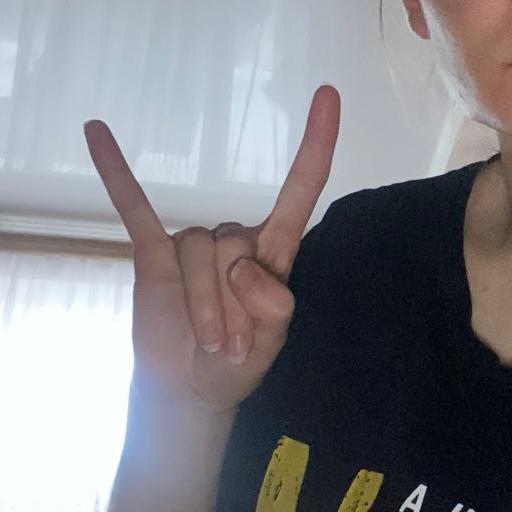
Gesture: rock